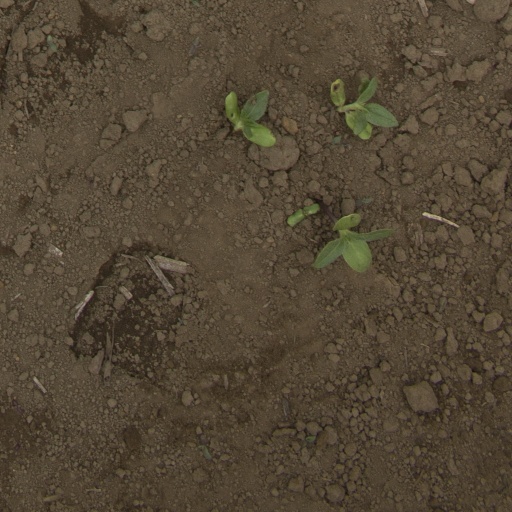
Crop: Jerusalem artichoke